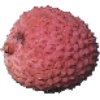
Label: lychee